1895 population census in Bosnia and Herzegovina

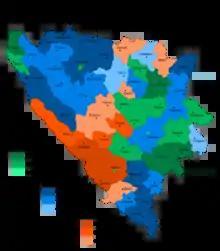
Map based on results.

The 1895 population census in Bosnia and Herzegovina was the third census of the population of Bosnia and Herzegovina taken during the Austro-Hungarian occupation